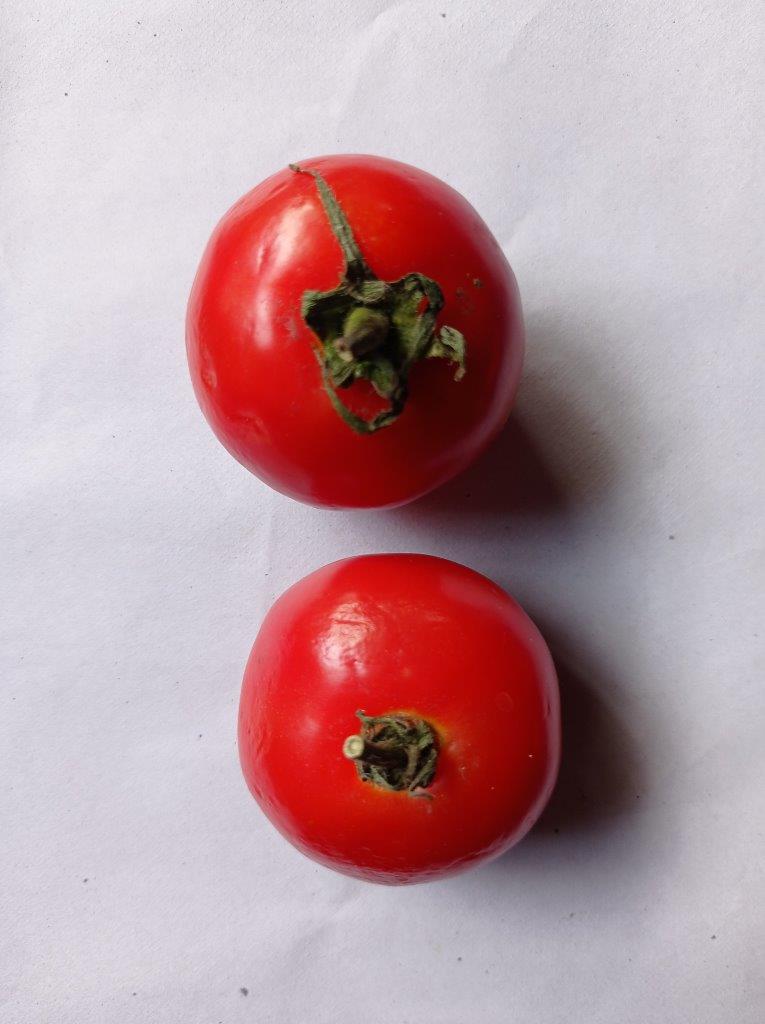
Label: Fresh